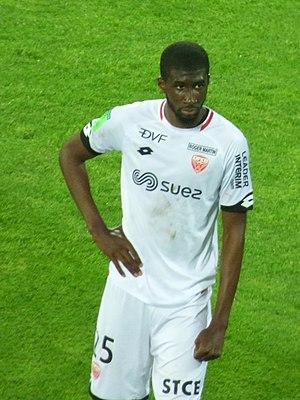
Senou Coulibaly pendant le match RC Lens / Dijon FCO, match aller des barrages pour la montée en Ligue 1 2018-2019, le 30 juin 2019, au Stade Bollaert-Delelis.